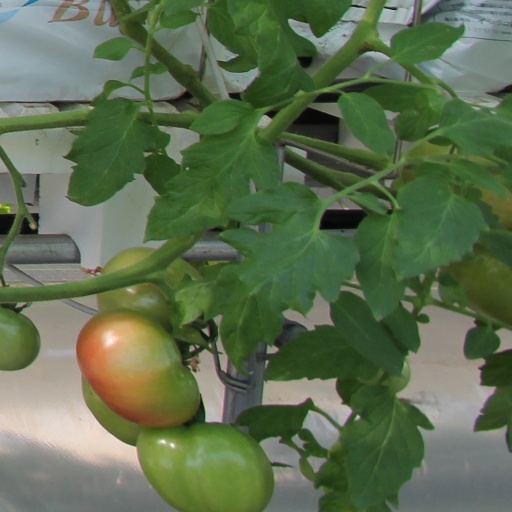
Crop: tomato